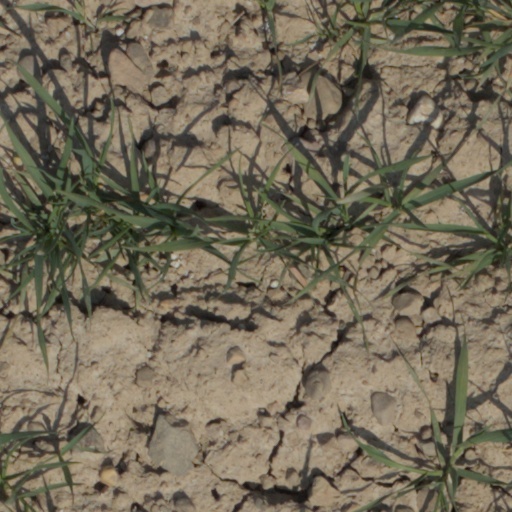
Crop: wheat